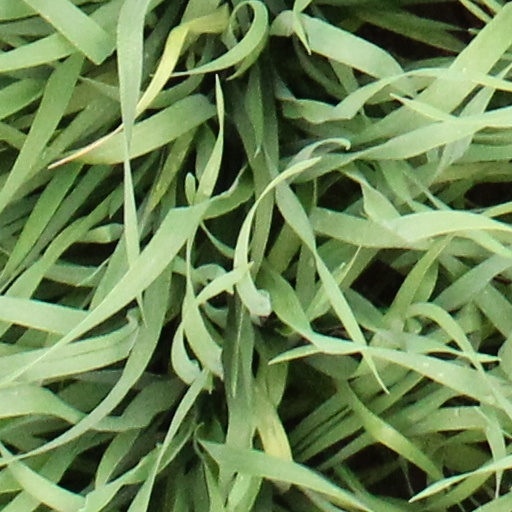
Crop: wheat